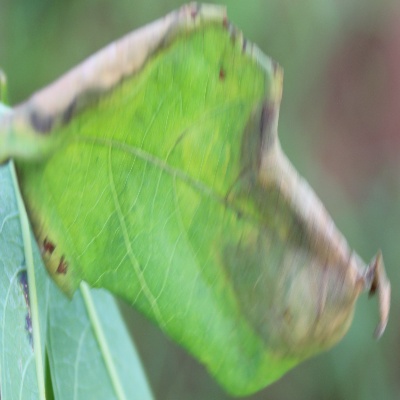
Crop: Cassava
Condition: bacterial blight